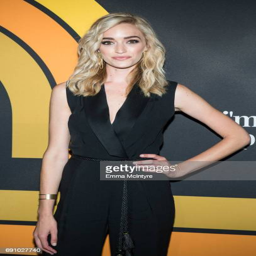
film actor attends the premiere